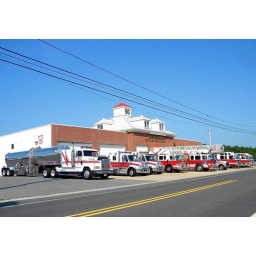
Fire trucks in front of the fire house. It's the night of the fried chicken fundraising dinner.